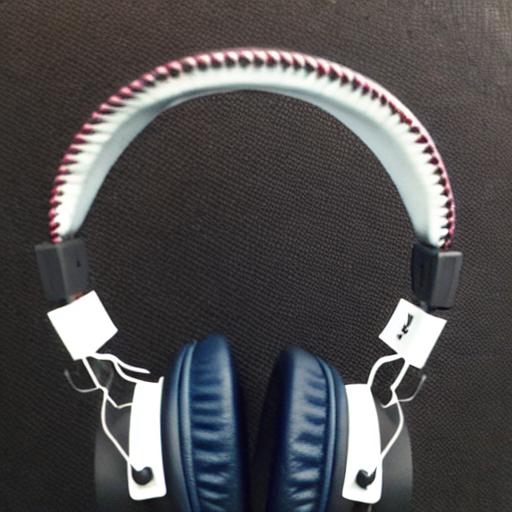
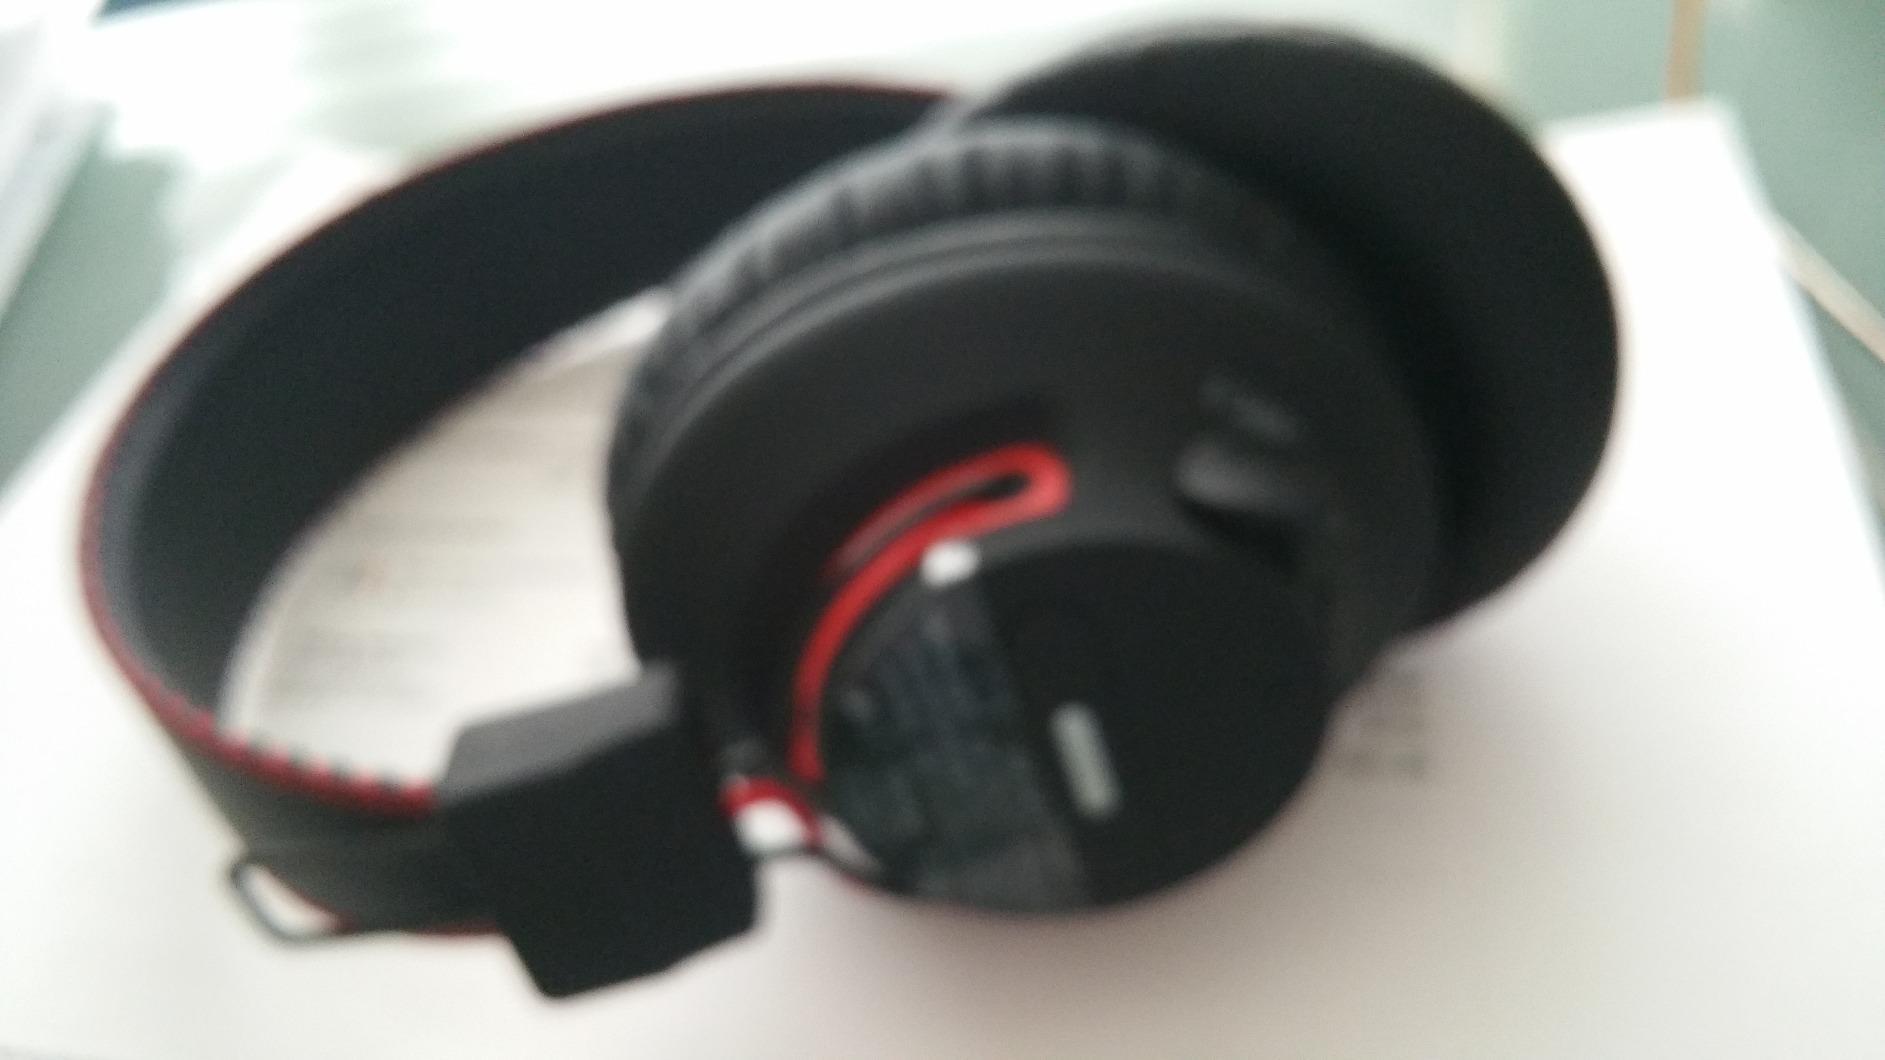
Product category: headphones
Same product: no